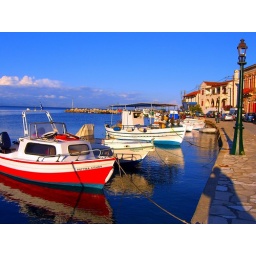
Colorful fishing boats anchored in small harbour with lamp post. Gaios, Paxos island, Ionian sea, Greece